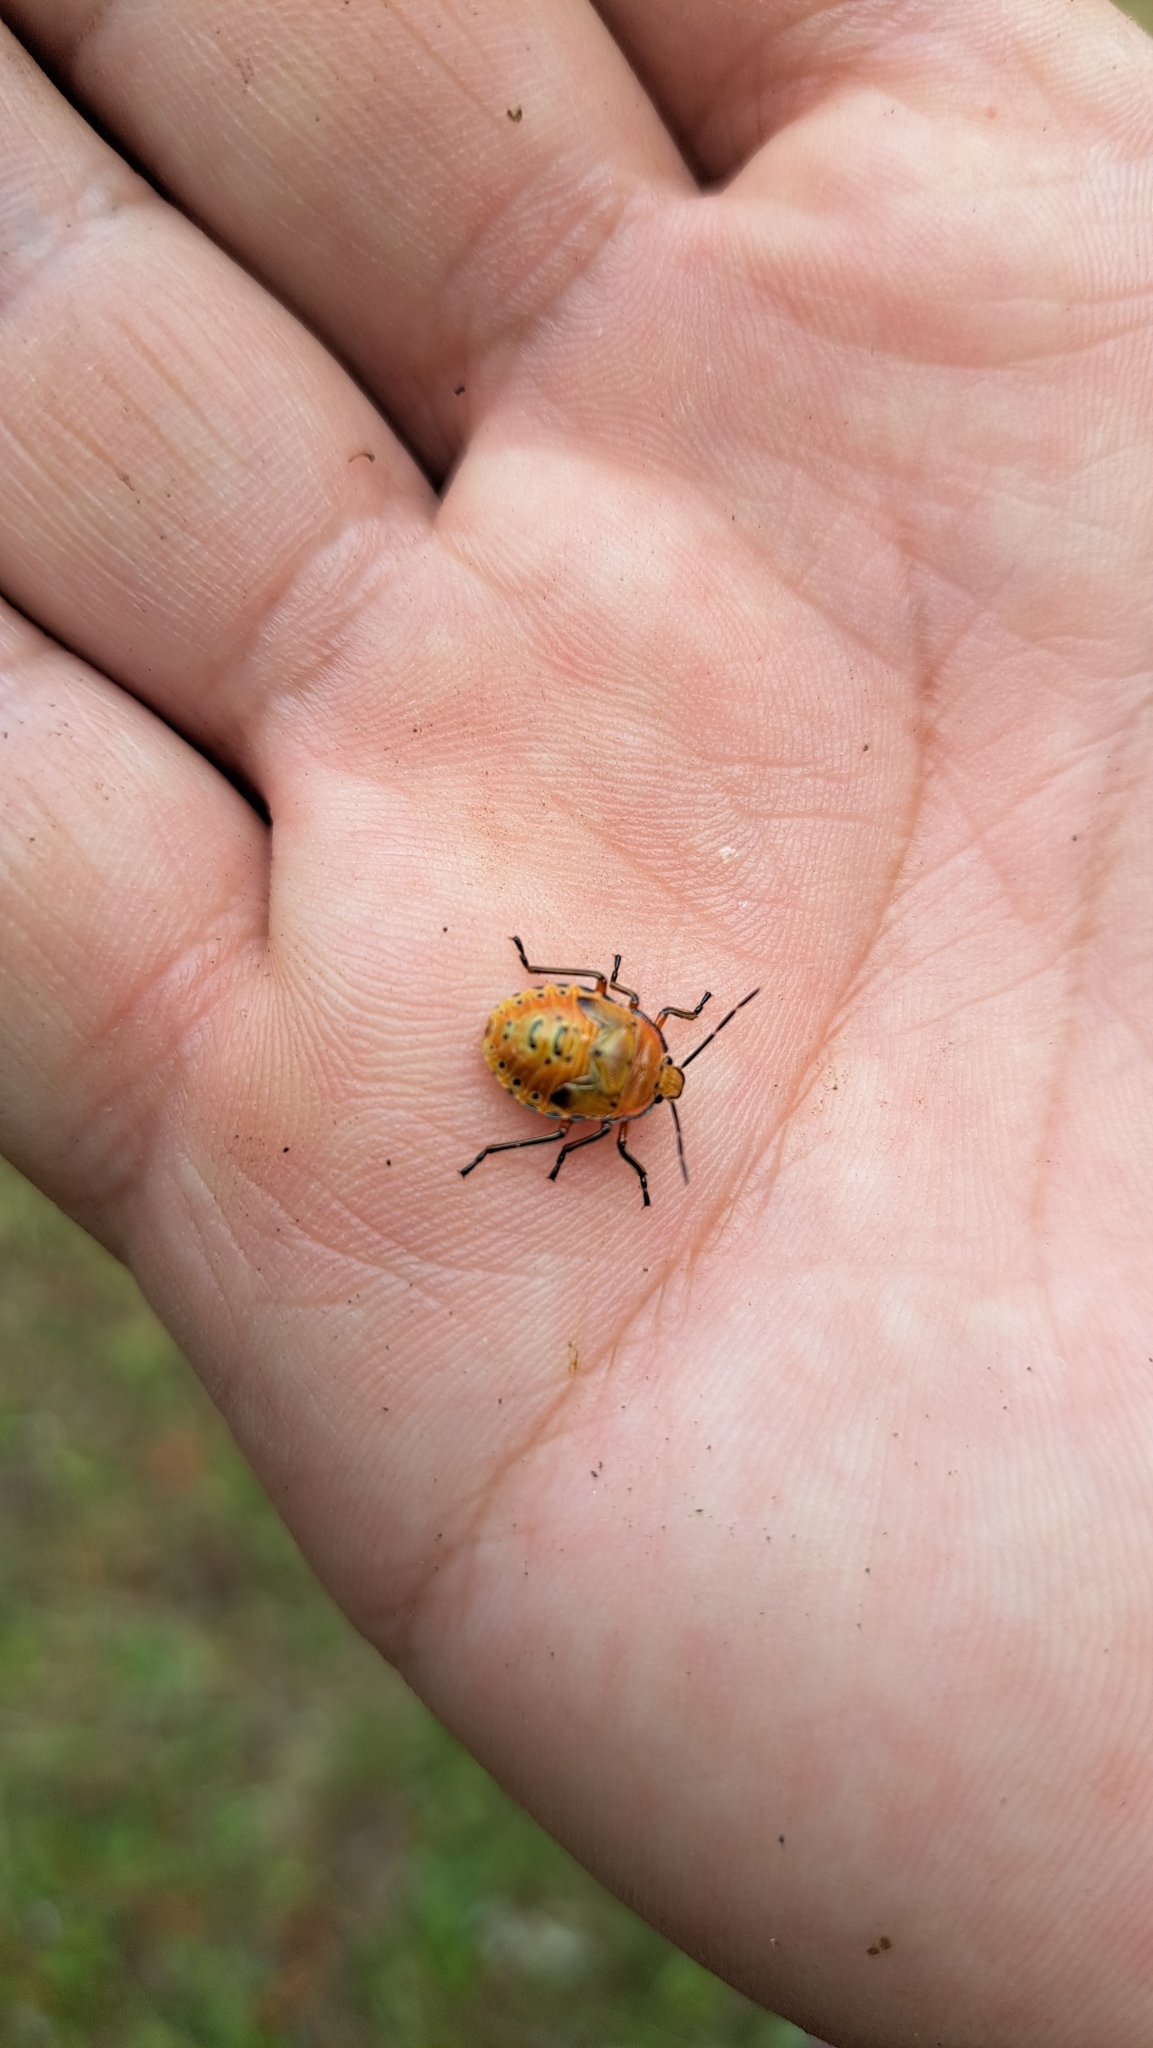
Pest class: stink_bug